New York Jew (book)

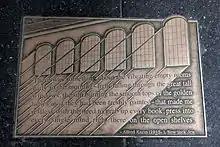
Library Way, New York City, excerpt from "New York Jew"

It was a finalist for the National Book Award for Nonfiction (Contemporary Thought) in 1979.